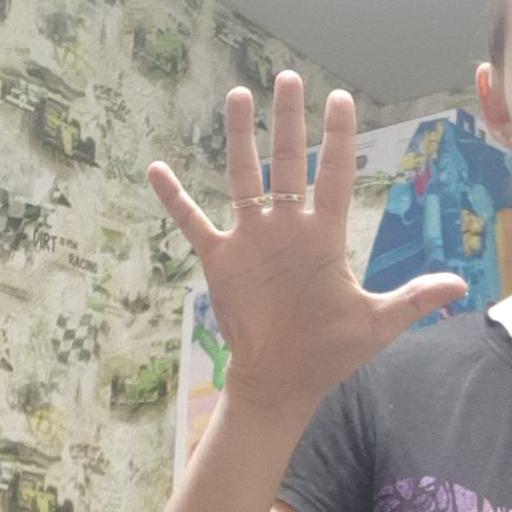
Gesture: palm